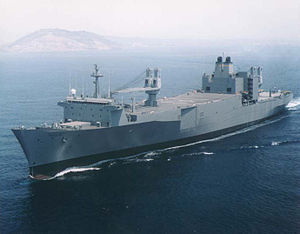
Forsyningsskib (militær) / Flådeforsyningsskib
USNS Regulus – et såkaldt Fast Sealift Ship
Et militært forsyningsskibs formål er, som navnet antyder, at forsyne krigsskibe med brændstof, proviant, ammunition og andre fornødenheder til søs, anker eller i havn. Formålet er at kunne forøge krigsskibes evne til at operere i længere tid uden at skulle søge i havn for at hente nye forsyninger. Forsyningsskibe forsyner generelt kun mariner, men de andre værn kan også have en slags forsyningsskibe som eksempelvis de amerikanske Prepositioning Ships.